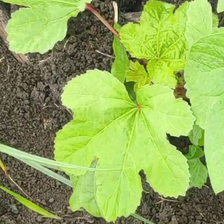
Weed species: Little_Mallow(Malva parviflora)